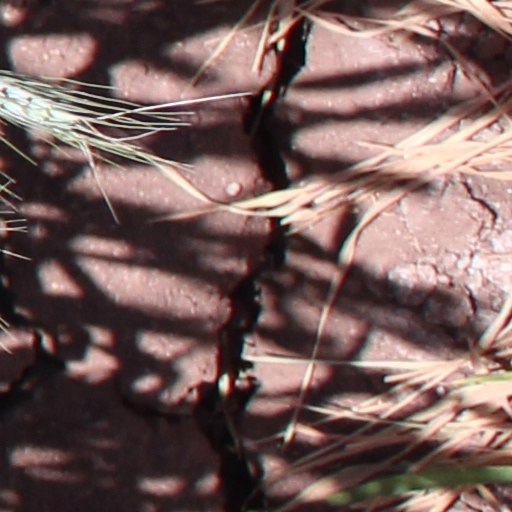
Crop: wheat